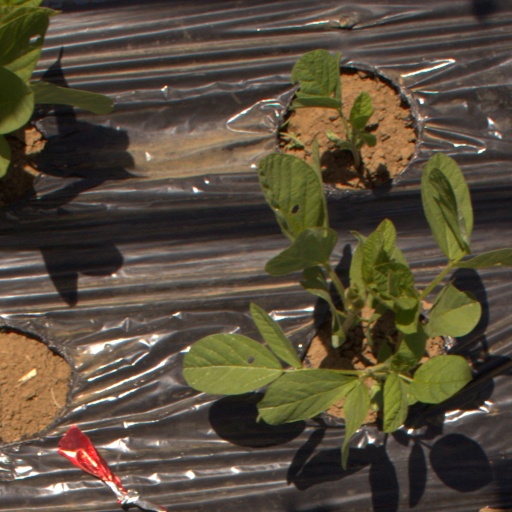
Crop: Jerusalem artichoke